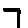
Label: 7